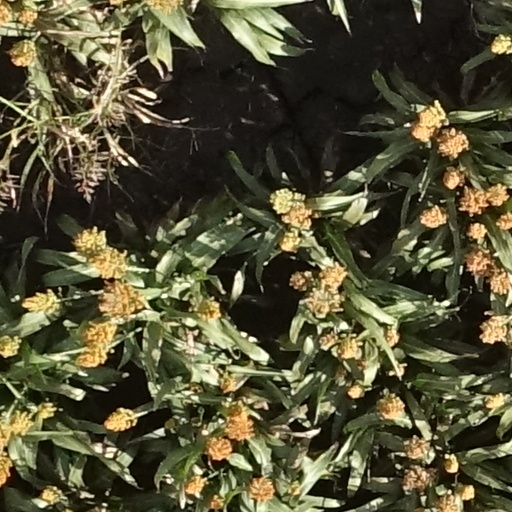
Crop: sorghum